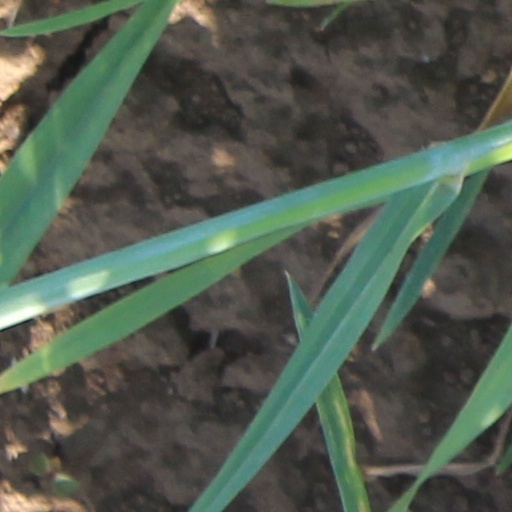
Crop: wheat